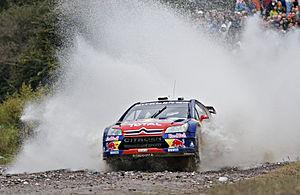
Avec la retraite effective de Marcus Grönholm, Sébastien Loeb perd son plus grand adversaire et domine significativement la saison 2008 du WRC, devenant ainsi le premier quintuple champion du monde de l'Histoire de la discipline. Fort d'un total de onze victoires, il surpasse son propre record établi en 2005 et s'impose pour la première fois de sa carrière en Finlande et en Grande-Bretagne, seules épreuves classiques qui manquaient encore à son palmarès. Épaulé par son coéquipier Dani Sordo, il permet à Citroën de reconquérir le titre Constructeurs détenu par l'équipe Ford depuis 2006. L'Alsacien effectue également la première de ses piges annuelles sur circuit dans le cadre de la Super Série FFSA et achève sa saison par un troisième sacre à la Course des Champions.
Sébastien Loeb, né le 26 février 1974 à Haguenau, est un pilote de rallye français reconverti dans les compétitions sur circuit dans un premier temps, puis en rallye-raid et en rallycross plus récemment. Engagé sous les couleurs de Citroën Racing, il remporte avec son copilote Daniel Elena le championnat du monde des rallyes neuf fois consécutivement de 2004 à 2012 au terme de dix saisons complètes. Détenteur à son époque de la plupart des records de la discipline, acquis lors d'une période où le règlement imposait des ordres de passage pénalisants au numéro un mondial, il est le pilote le plus titré du sport automobile, le premier à s'être imposé dans trois championnats du monde FIA différents, et considéré par de nombreux observateurs et spécialistes comme le plus grand pilote de rallye de tous les temps. Vainqueur de compétitions internationales en GT puis en Tourisme, médaillé d'or aux X Games, sacré Champion des Champions à trois reprises et tombeur du record de la course de côte de Pikes Peak, il s'affirme également comme l'un des pilotes les plus complets.
Le rallye d'Argentine est une course automobile sur terre désignée sous ce nom en 1980 pour son admission effective en WRC. Sa première édition porte en fait le nom de Rally Codasur en 1979. Le manufacturier Marlboro prend pied comme sponsor de 1983 à 1988, YPF est le principal soutien financier de 1991 à 1995, et Philips apparaît en 2012-13. Pour l'heure, les laboratoires argentins Xion sont le partenaire de l'épreuve, qui est la seule sudaméricaine inscrite dans la durée en WRC.